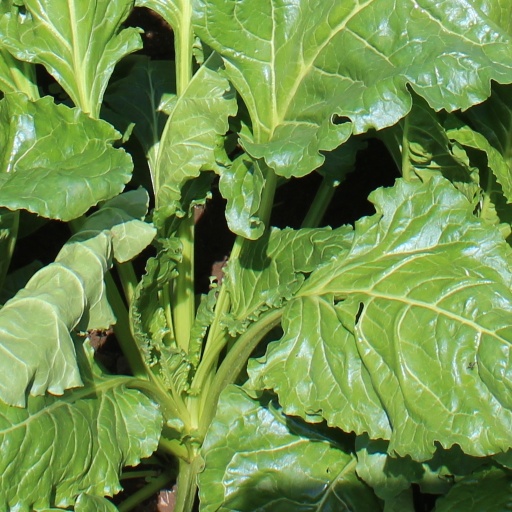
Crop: sugar beet